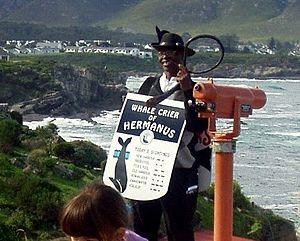
Hermanus est une commune, un port et une station balnéaire d'Afrique du Sud située dans la province du Cap-Occidental sur la côte sud.